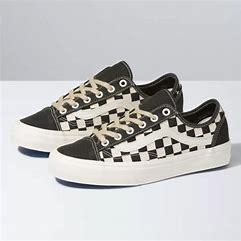
Brand: Vans
Model: Style 36 Decon Sf Skate